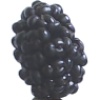
Label: mulberry